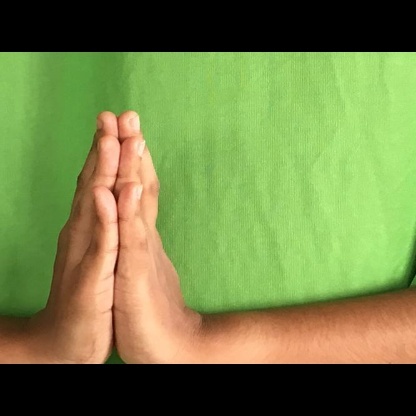
Mudra: Anjali